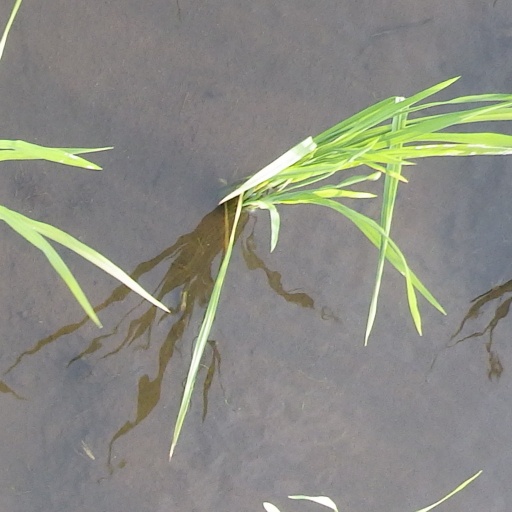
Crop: rice